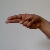
The image shows a hand gesture representing the letter 'H' in Indian Sign Language.